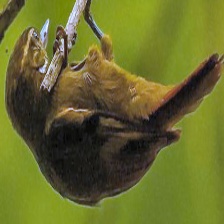
Species: GREAT XENOPS
Scientific name: MEGAXENOPS PARNAGUAE